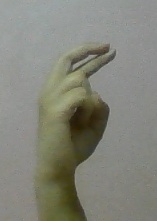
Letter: zay